History of Ohio

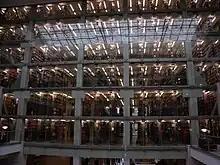
William Oxley Thompson Memorial Library on the campus of the Ohio State University, an anchor of the University System of Ohio, the nation's largest comprehensive public system of higher education

Starting around 1809, Shawnee leaders once again began to rally support to resist the United States. Under Shawnee chief Tecumseh, the Tecumseh's War officially began in Ohio in 1810. When the War of 1812 began, the British forces from Canada entered Ohio and merged their forces with the Shawnee. This continued until Tecumseh was killed at the Battle of the Thames in 1813. While most of the Shawnee fought in the war, many stayed out of the conflict- particularly in the groups referred to as the Piqua and Makojay, due to the influence of chief Black Hoof. As a result, Piqua and Makojay both remained in Ohio after the rest were removed to the Missouri-Arkansas-Texas area. The Piqua would later be forcibly removed by the U.S. during the Indian removals following the Trail of Tears, though the Makojay vanished after Black Hoof's death.